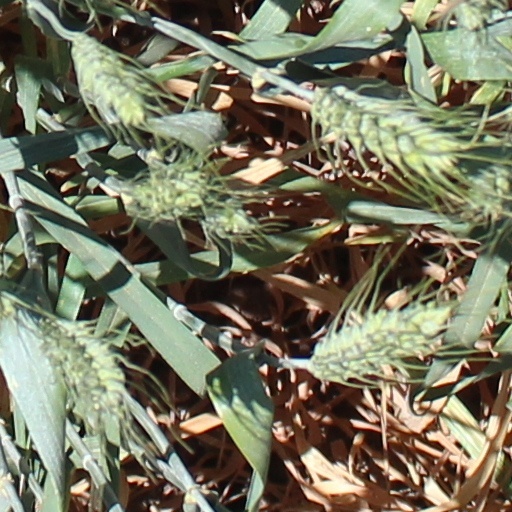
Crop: wheat